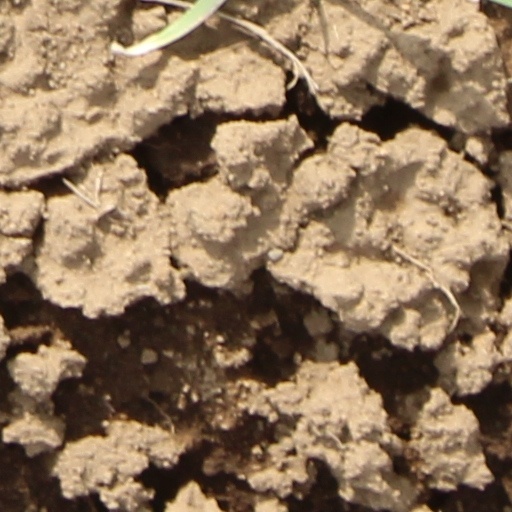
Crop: wheat